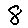
Label: 8